Heinrich Jakob Fried

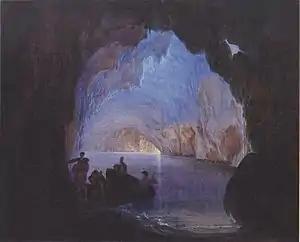
The "Blue Grotto at Capri", an 1835 painting now in the Kunsthalle Bremen

Heinrich Jakob Fried (11 March 1802, Queichheim - 2 November 1870, Munich) was a German painter.